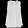
Label: Shirt